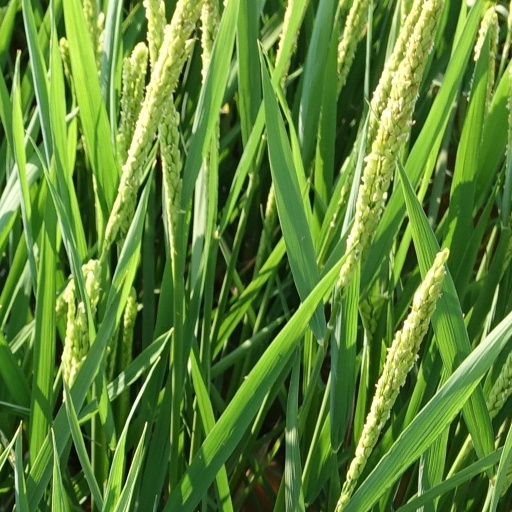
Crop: rice